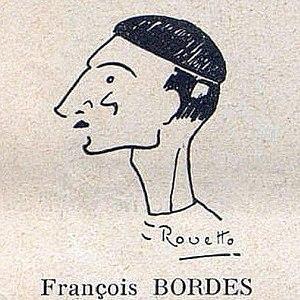
Caricature de François Borde en octobre 1928, p.6, par Ruetto.
François Borde est un ancien joueur et entraîneur français de rugby à XV, de 1,71 m, ayant occupé le poste de trois-quarts centre au Stade toulousain, reconnaissable par son béret et sa fine moustache.